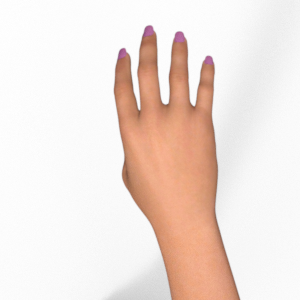
Label: paper